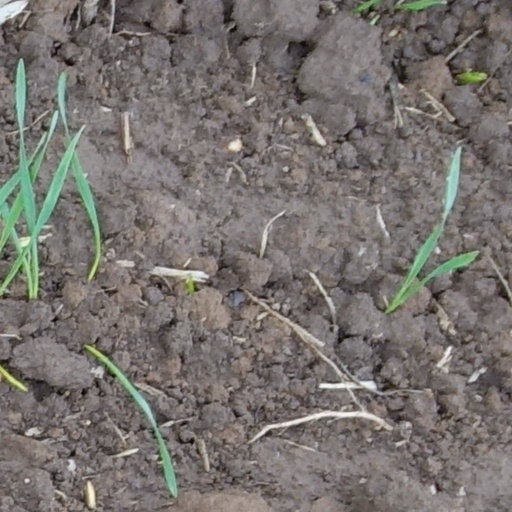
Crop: wheat